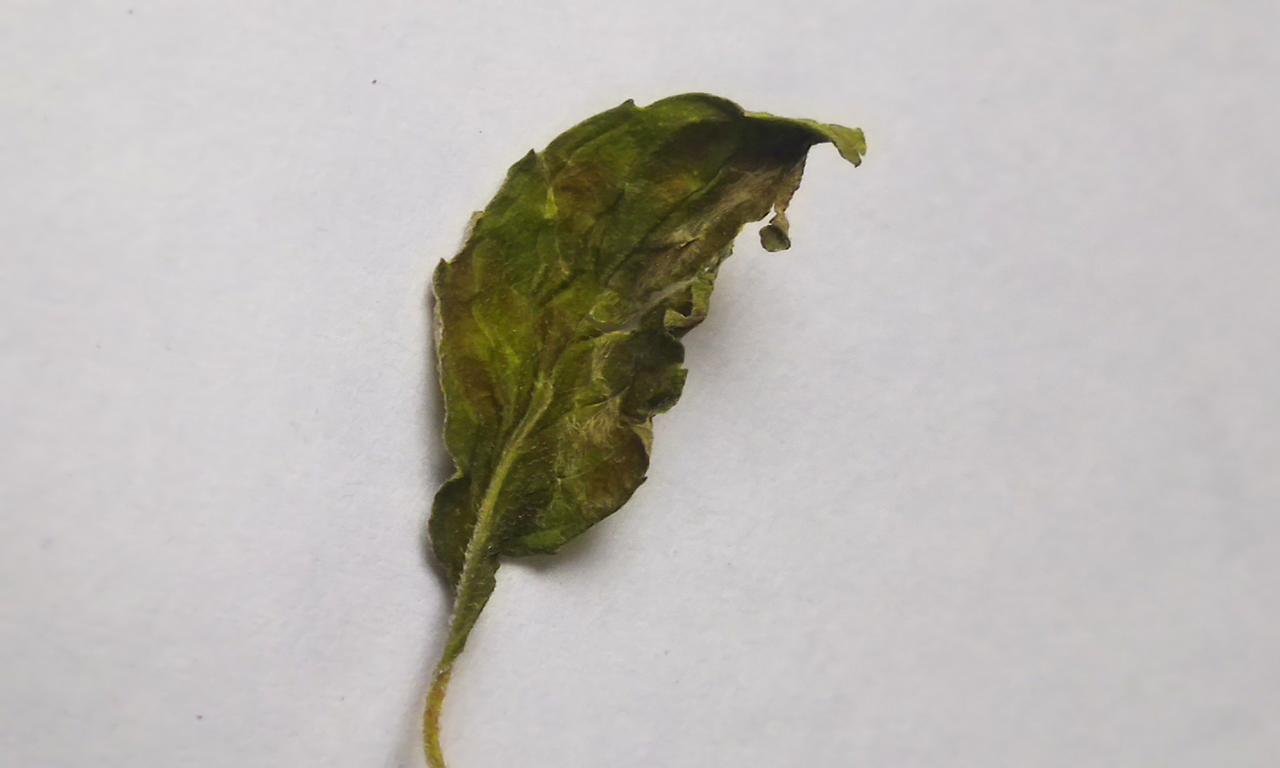
Label: Spoiled